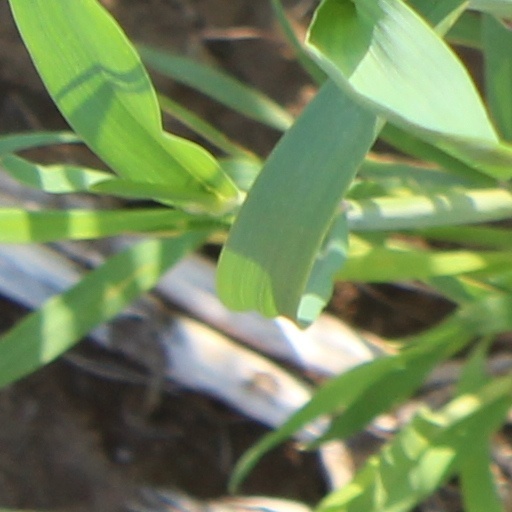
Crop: wheat